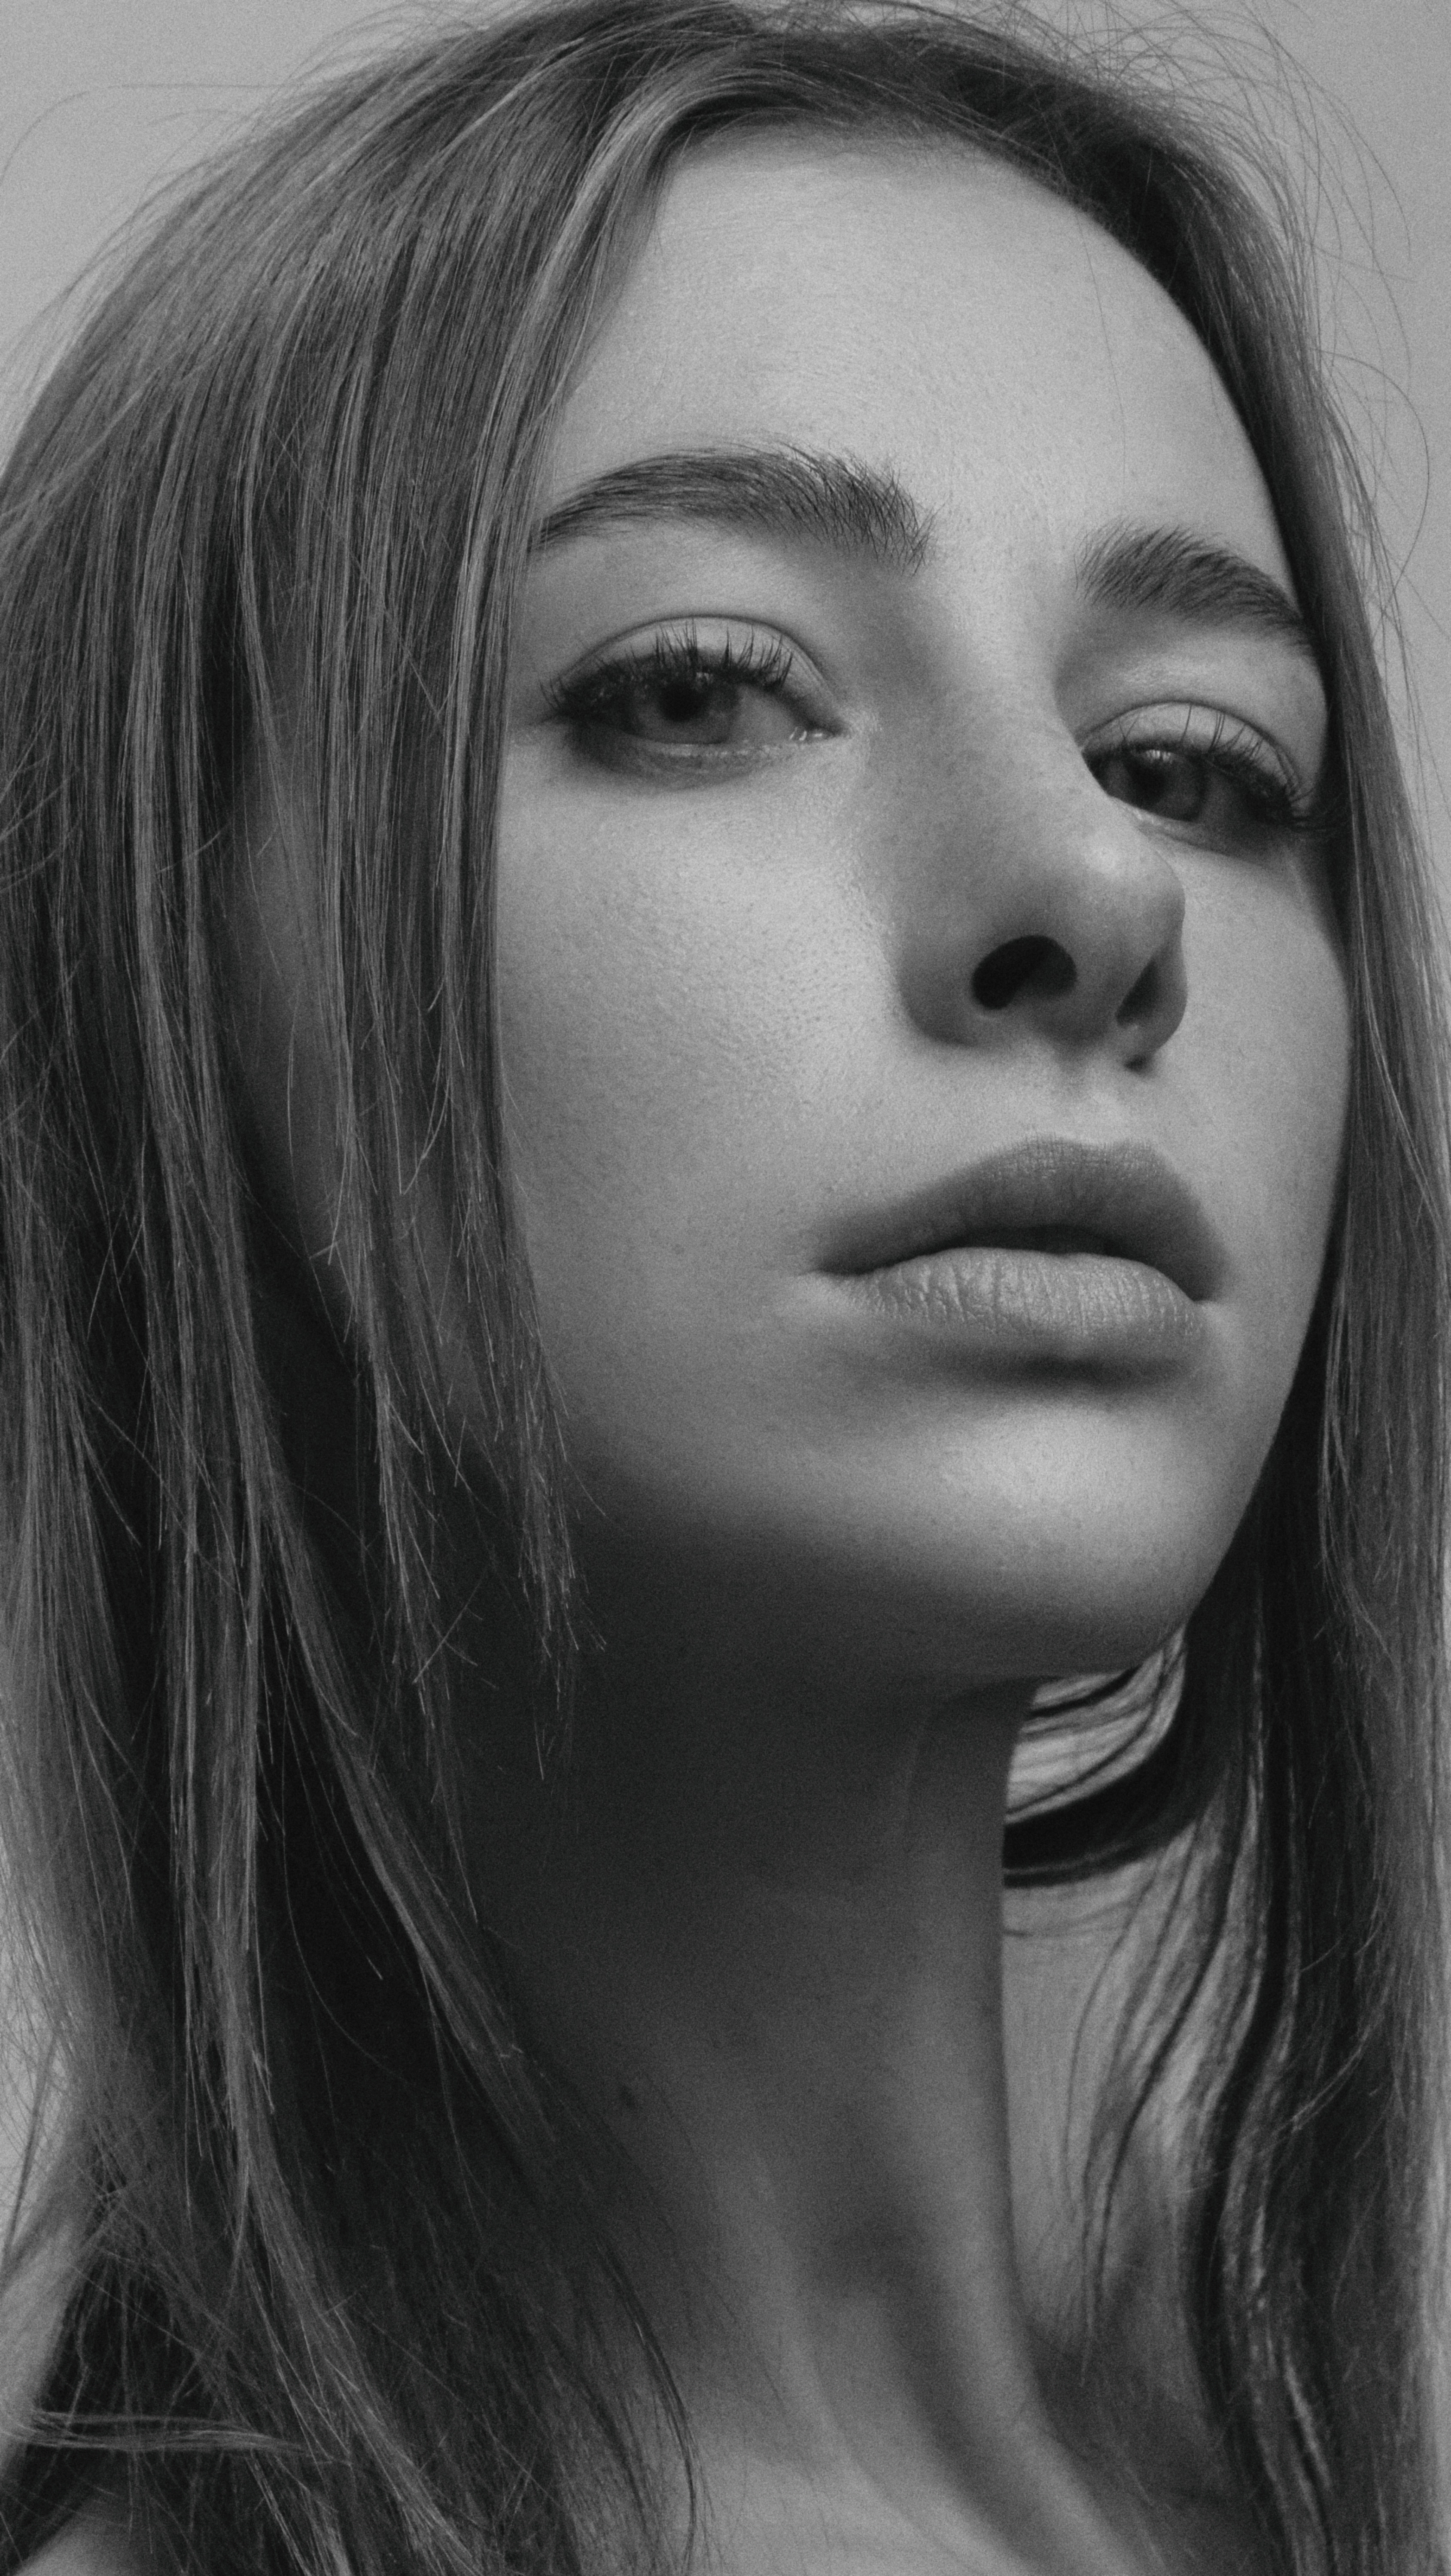
woman, forehead, nose, cheek, skin, lip, eyebrow, shoulder, eyelash, mouth, eye liner, neck, flash photography, jaw, iris, wig, lipstick, makeover, layered hair, black hair, eye shadow, Step cutting, long hair, art, bangs, selfie, monochrome photography, eyelash extensions, monochrome, brown hair, fashion accessory, feathered hair, surfer hair, hair coloring, illustration, jewellery, portrait photography, cg artwork, mascara, art model, chest, portrait, self portrait, fashion model, photo shoot, fur, model